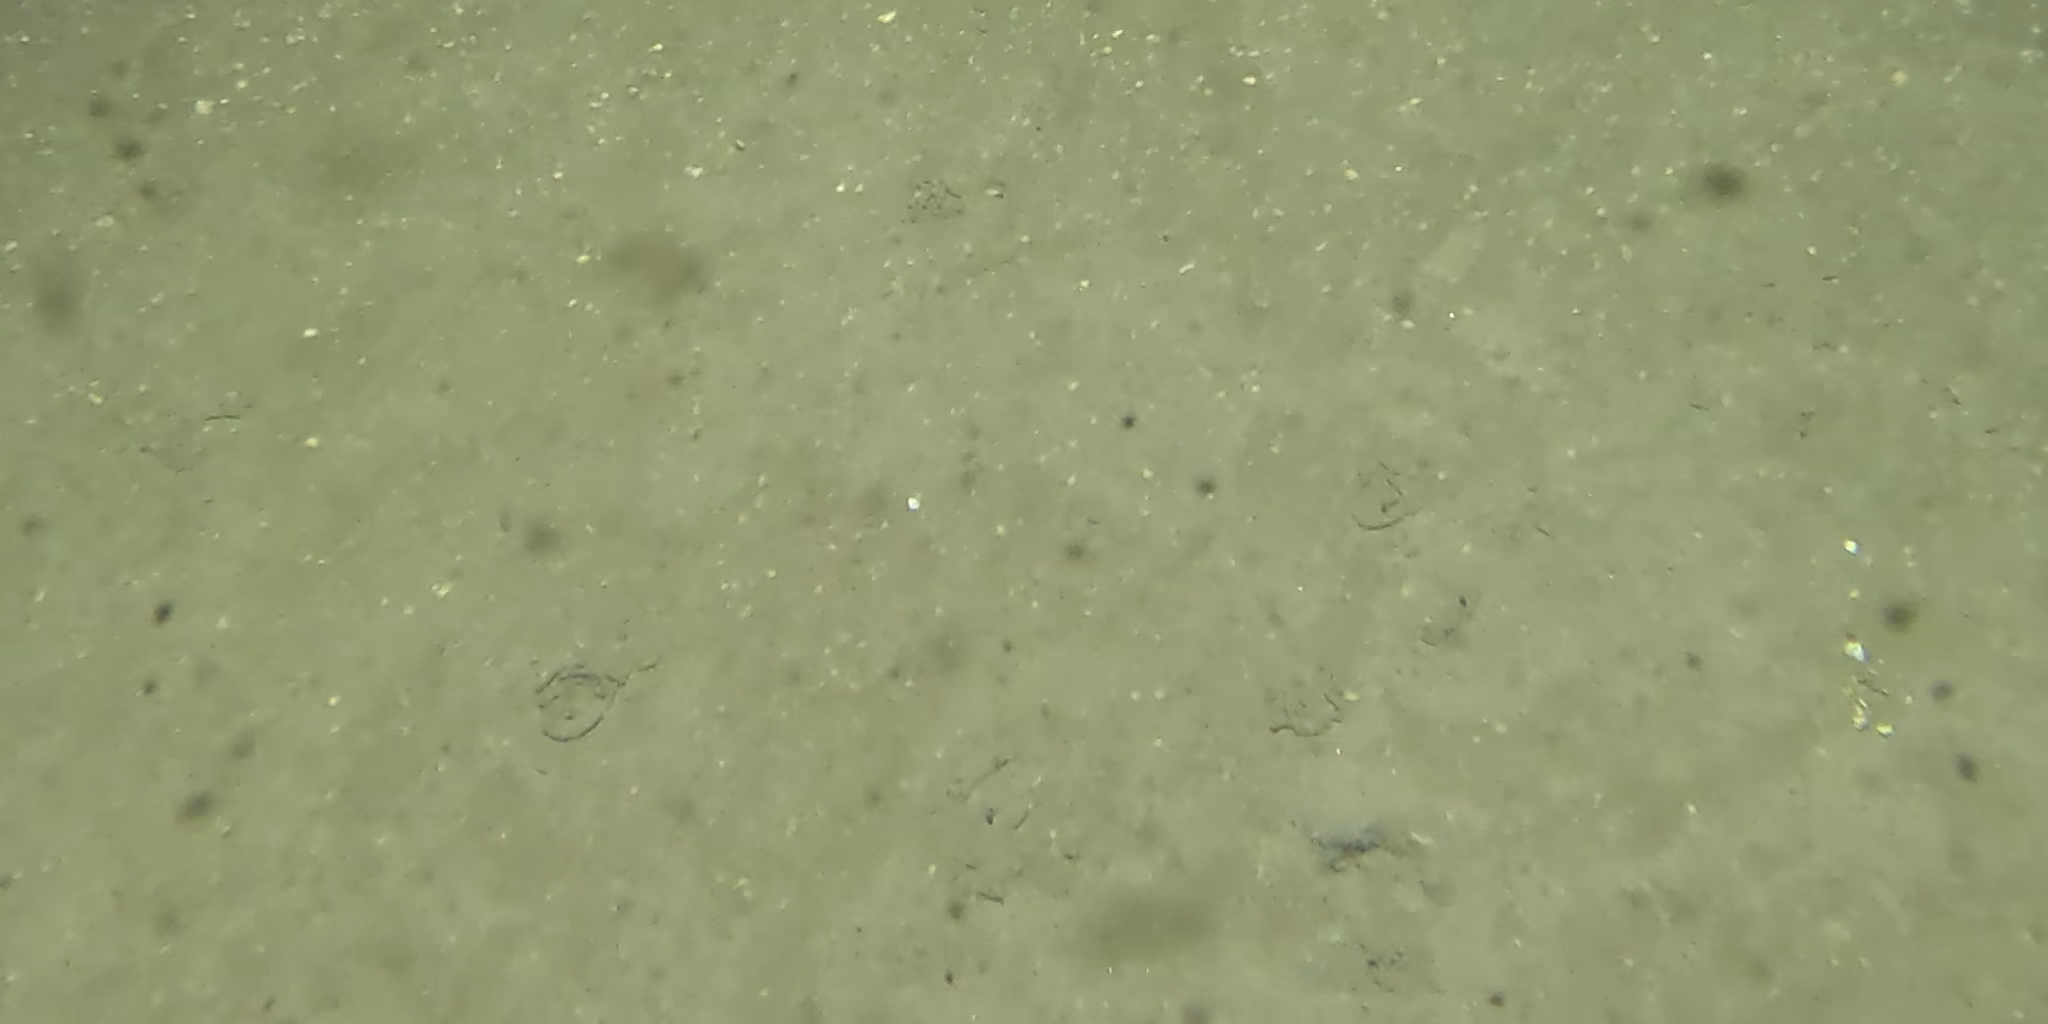
Seabed habitat: sand